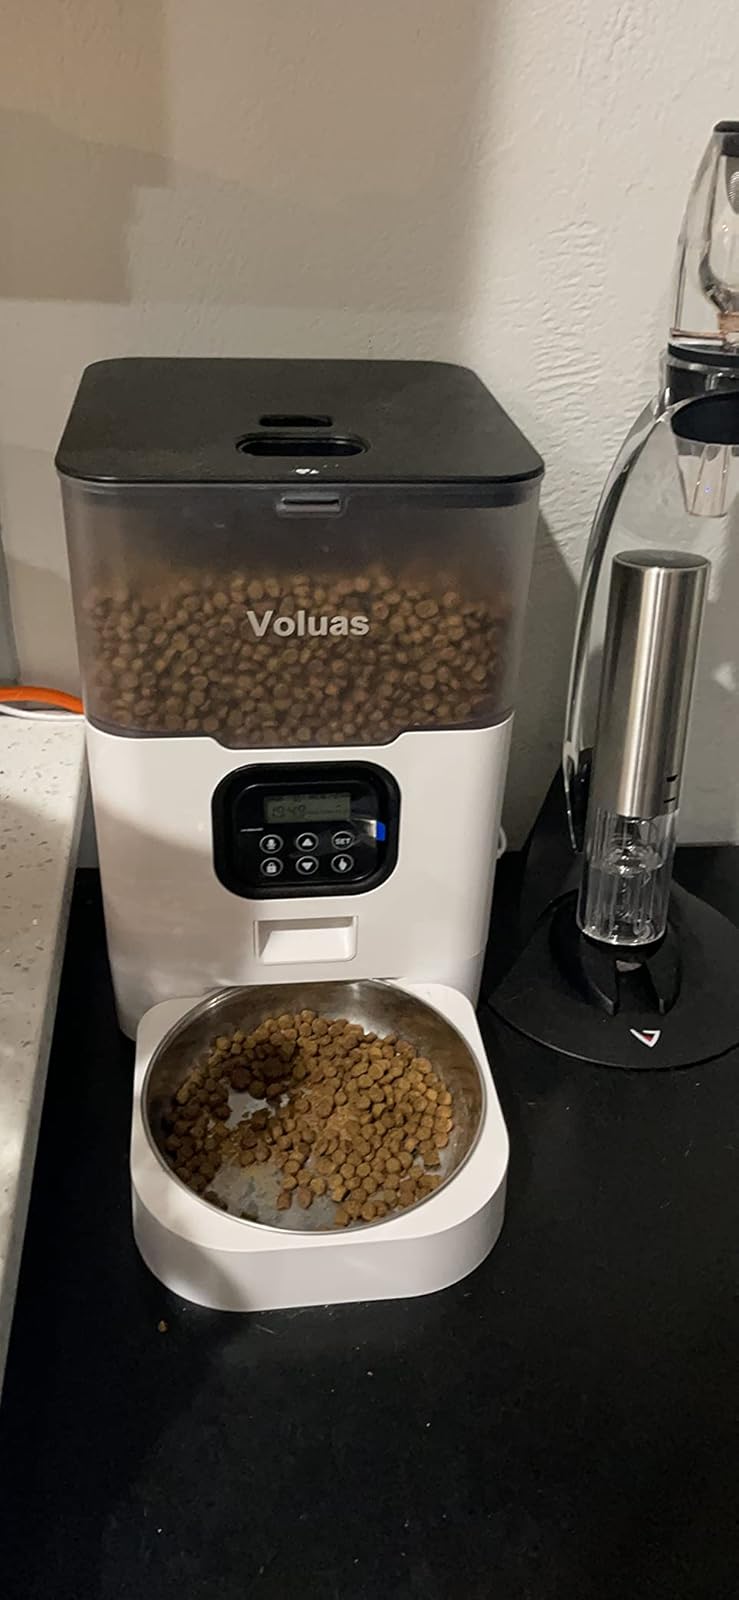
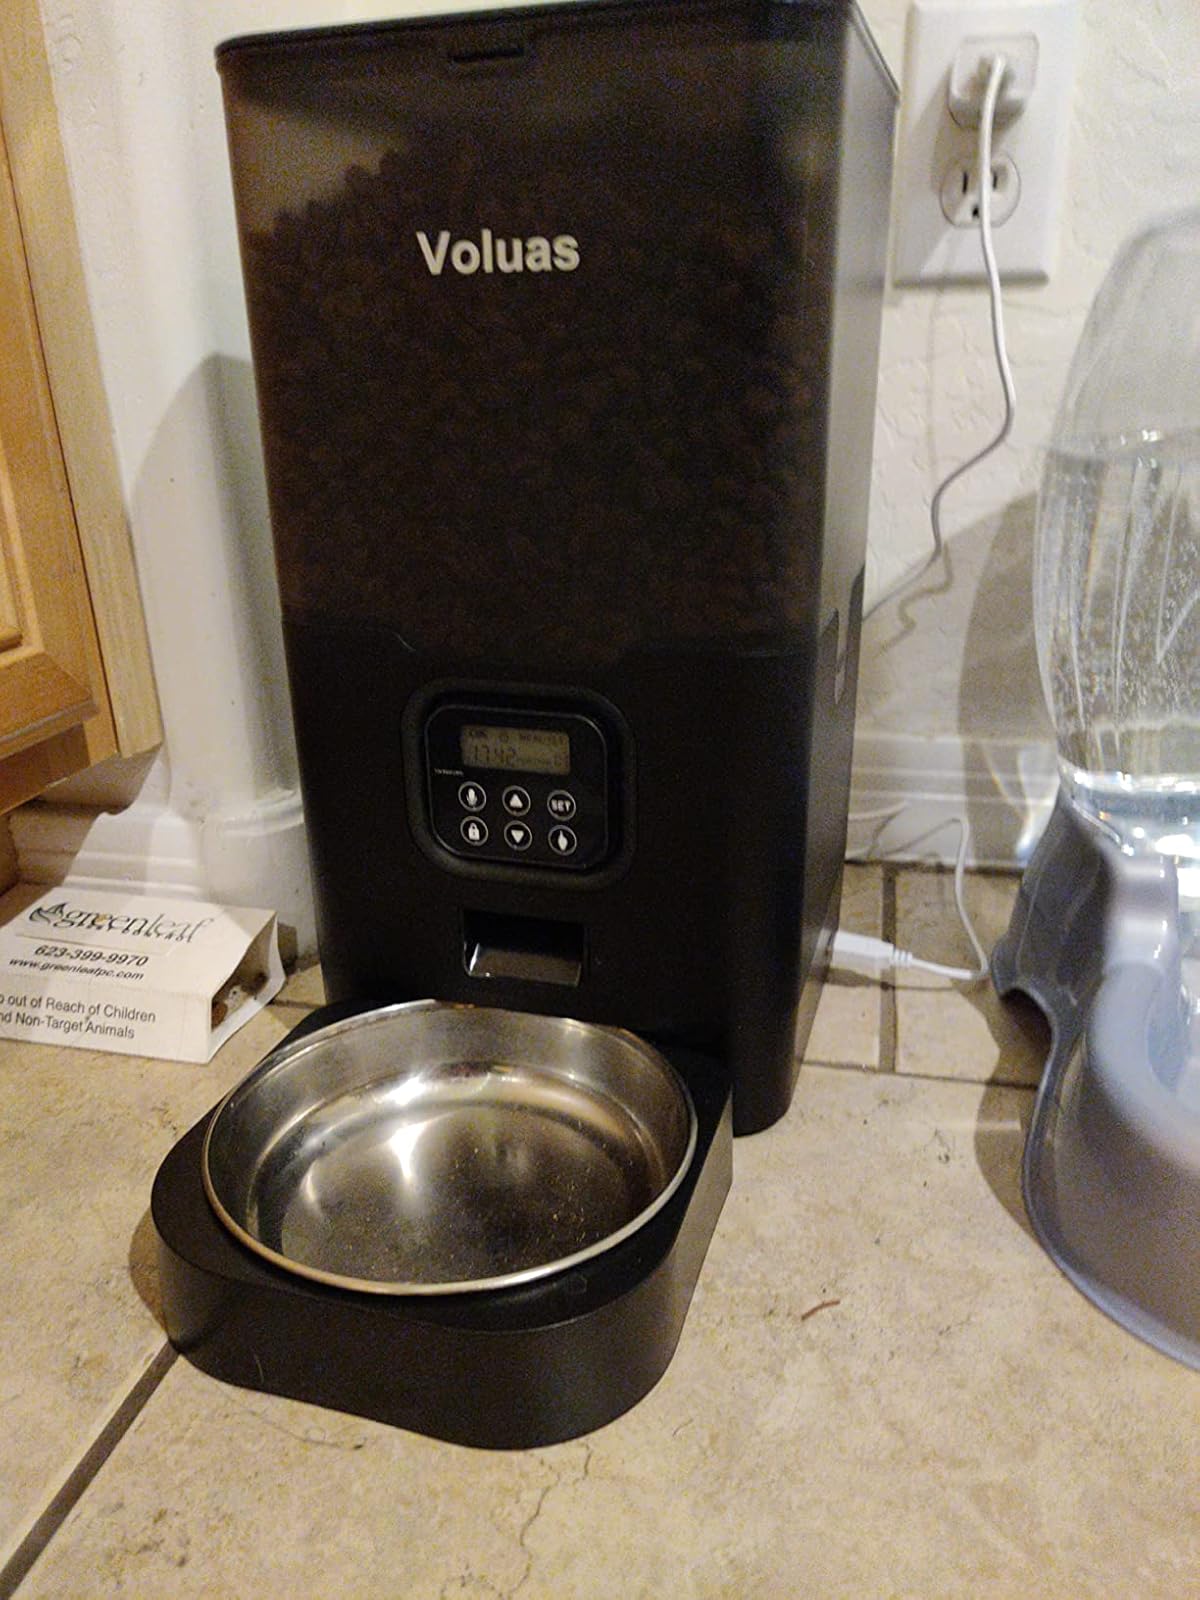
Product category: items_feeder
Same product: no